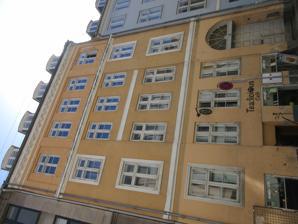
Building: Studiestræde 21
Country: Denmark
Year built: 1797
Studiestræde 21 General information Location Copenhagen Country Denmark Coordinates 55°40′42.85″N 12°34′10.74″E / 55.6785694°N 12.5696500°E / 55.6785694; 12.5696500 Completed 1797 Studiestræde 21 is a Neoclassical property in the Latin Quarter of Copenhagen , Denmark . The building was listed on the Danish registry of protected buildings and places in 1951, History Site history, 1689–1795 Back in the 17th century, the site was part of three different properties. One of them was listed in Copenhagen's first cadastre from 1689 as No. 66 in Northern Quarter, owned by master mason : Christoffer Decher. Another one was listed as No. 183, owned by Anders Gudmandsen. The third property was listed as No. 184, owned by Johan Santmand. The present property was later created from part of these three properties. It was listed in the new cadastre of 1756 as No. 68 in Northern Quarter, owned by distiller Jørgen Sørensen. Martens and the new building The building was destriyed in the Copenhagen Fire of 1795 , together with most of the other buildings in the area. The present building on the site was constructed in 1797 by master builder Carl Christian Martens . Weile & Springer The property was acquired by Jens J. Wejle. His property was home to four households at the 1801 census. Jens J. Weile resided on the in the building with his wife Maren Weilem their three children (aged one to 14), a maid, two soldiers and a carpenter. Niels Jensen, a beer seller ( øltapper ), resided in the building with his wife Trine Pedersdatter	and their two-year-old daughter. Casper Erich & colon. Juul, a painting firm, was also based in the building. Susanne Goldzm a widow, resided in the building with a maid, a carpenter and a workman. The property was later acquired by a distiller named Weile. In the new cadastre of 1806, his property was listed as No. 63 in Northern Quarter. The building was from circa 1807 home to a distillery,  =Weile & Springer. The Icelandic scholar Finnur Magnusson was a resident in the building in around 1820. Thyge and Johan Frederik Christensen The propertywas home to three households at the 1840 census. Thye Christensen, a distiller, resided on the ground floor with his wife Margrethe Rasmussen, their three children (aged 15 to 21), three male servants and a maid. Marie Kirstine Franse, a widow with a pension, resided on the first floor with her son 	Christian Didrik Franse and one maid. Severine Clausen and Peter Christjan Lyng, a widow employed with woodwork and a man employed with woodwork and in the construction industry, lived together on the second floor. Thyge Christensen died in the 1840s. His widow Magrete Christensen was the owner of the property at the 1850 census. She lived on the ground floor with her four children (aged 12 to 27), three male servants and a ma. Anna Catharine Deichmann, a widow, resided on the second floor with her daughter Othilia Deichmann and a maid. Johanne Mein, another widow, resided on the second floor with her son Ane Mein. The building and distillery was later passed down to Johan Frederik Christensen. His property was home to three households at the 1850 census. Johan Frederik Christensen resided on the ground floor with his wife Ane Catrine Christensen (née  Böhme), their three children (aged four to nine), two male servants and two maids. Erich Boring Peter Severin Seehausen. a businessman ( Commisionair ), resided on the first floor with his wife Frederikke Kirstine Seehaunsen (née Rohkohl), their two children (aged nine and 	22) and a lodger. Jacob Theodor Sørensenm a tobacco spinner, resided on the second floor with his wife Laura Emilie Henriette Sørensen (née Prehn), their three children (aged two to six= and one lodger. Christensen's property was home to 14 residents at the 1880 census. Johan Frederik Christensen	 resided on the ground floor with his wife Anne Cathrine Christensen, five of their children (aged six to 28), a maid and two distillery works. Laura Emilie Henriette Sørensen (née f. Poulsen), a seemstress, resided on the second floor with two of her children (aged six and 21) and the widow 	Ane Prahl (née Musmann). J. F. Christensen's distillery closed in 1888 as the last of the many small distilleries in the city's North Quarter. 20th century The brothers Christen and P. M. Daell from Aalborg established a mail order business on the first floor on 12 January 1910. The venture was an immediate success and soon had to move to larger premises at Nørregade 12. It would later develop into the department store Daells Varehus . Furniture maker Jacob Kjær operated a furniture workshop in the courtyard from 1928 to 1950. He created the furniture for the Danish pavilion at the 1929 Barcelona International Exposition . Some of his works are now owned by the Danish Design Museum . In 1994-95, Mødrehjælpen acquired the building for DKK 6 millions. Architecture The building consists of four storeys over a raised cellar. The fourth storey was added in 1890. The building is give bays wide and the two outer bays are slightly projecting compared to the three central ones. The gate is topped by a fanlight . Today Tea:licious, a café specializing in tea, is based in the basement. References